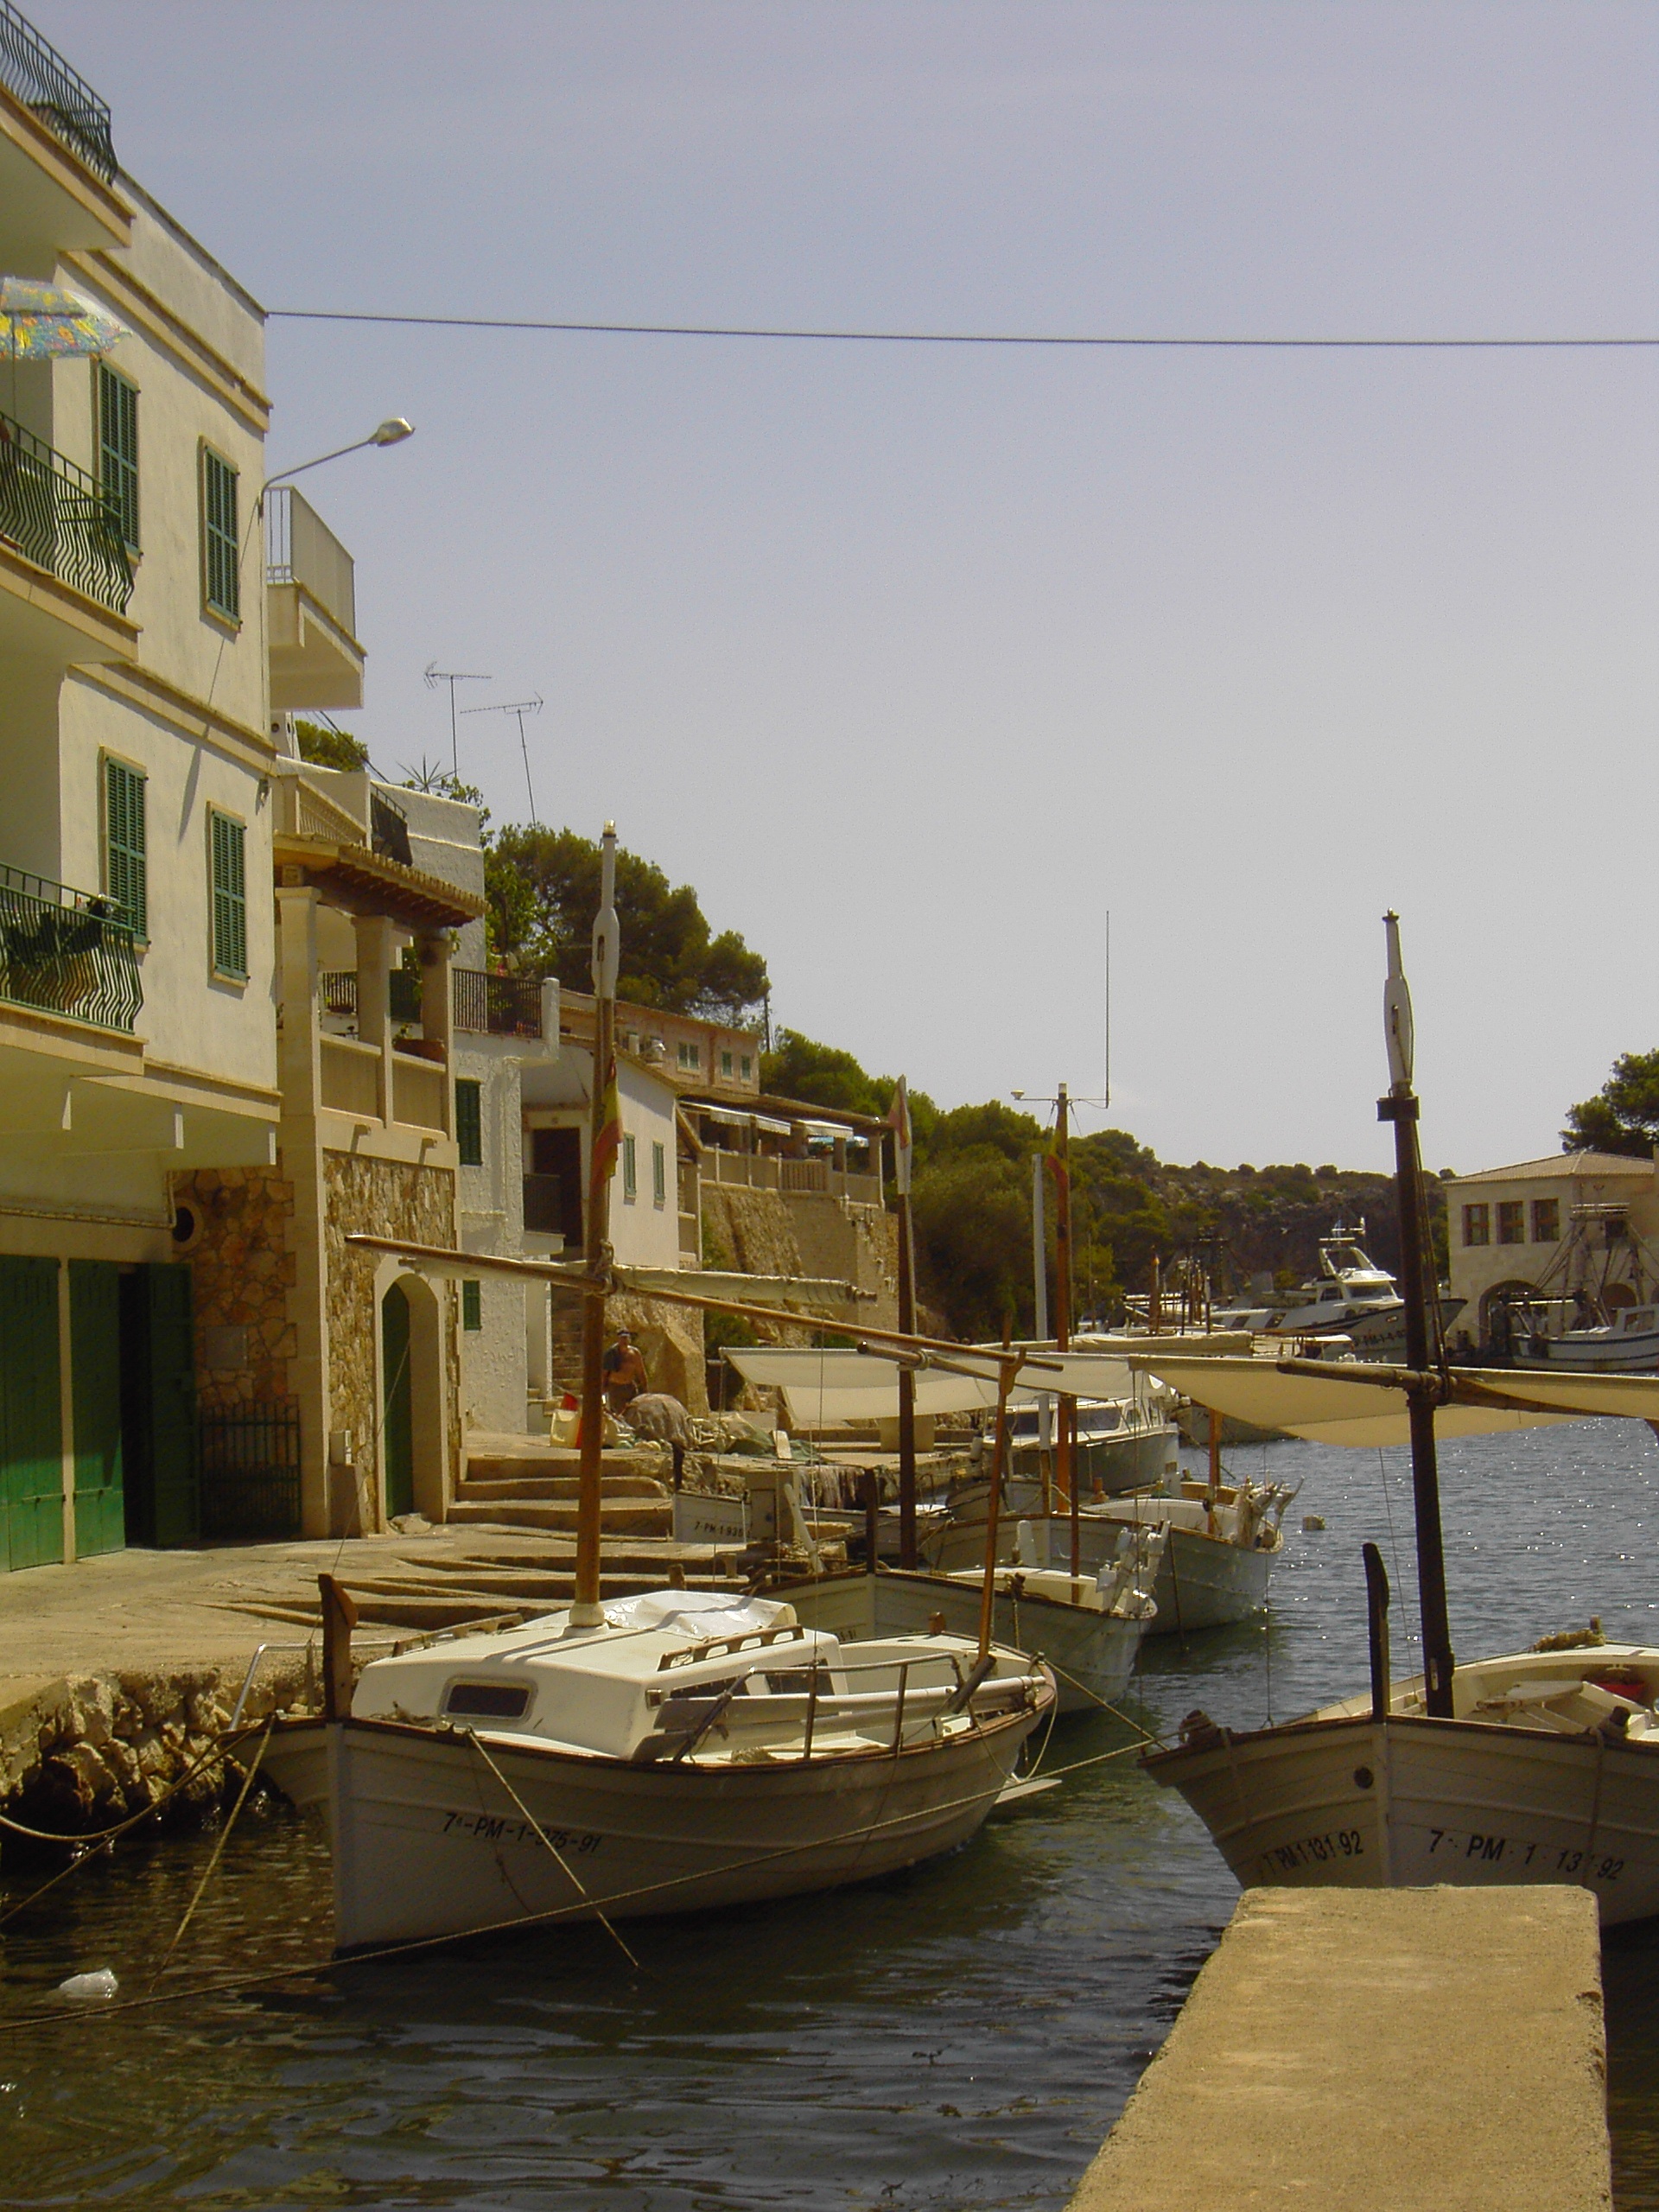
sea, coast, water, dock, boat, town, river, canal, vehicle, harbor, marina, port, waterway, fishing boat, spain, mallorca, balearic